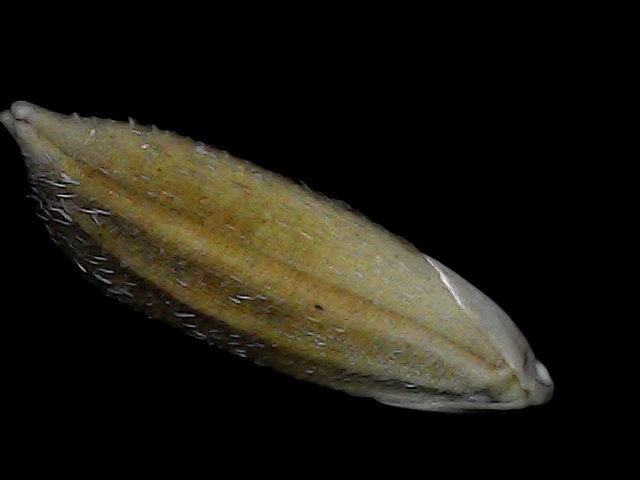
Rice variety: Bd91